Jan Mostaert

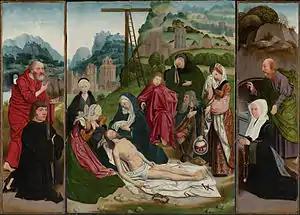
"Lamentation", based on the same theme by Geertgen tot Sint Jans

Mostaert was born in Haarlem as the son of a mill owner also named Jan and Alijt Dircx. Karel van Mander stated that Mostaert was a pupil of Jacob van Haarlem, the artist who painted the altarpiece of the Carrier's guild in the St. Bavochurch of Haarlem.